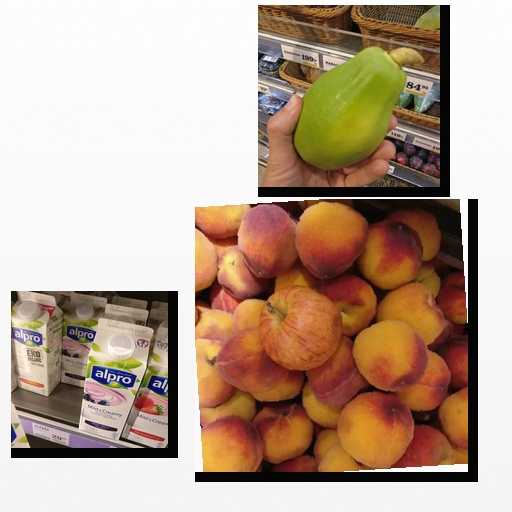
Food items: papaya, soyghurt, peach